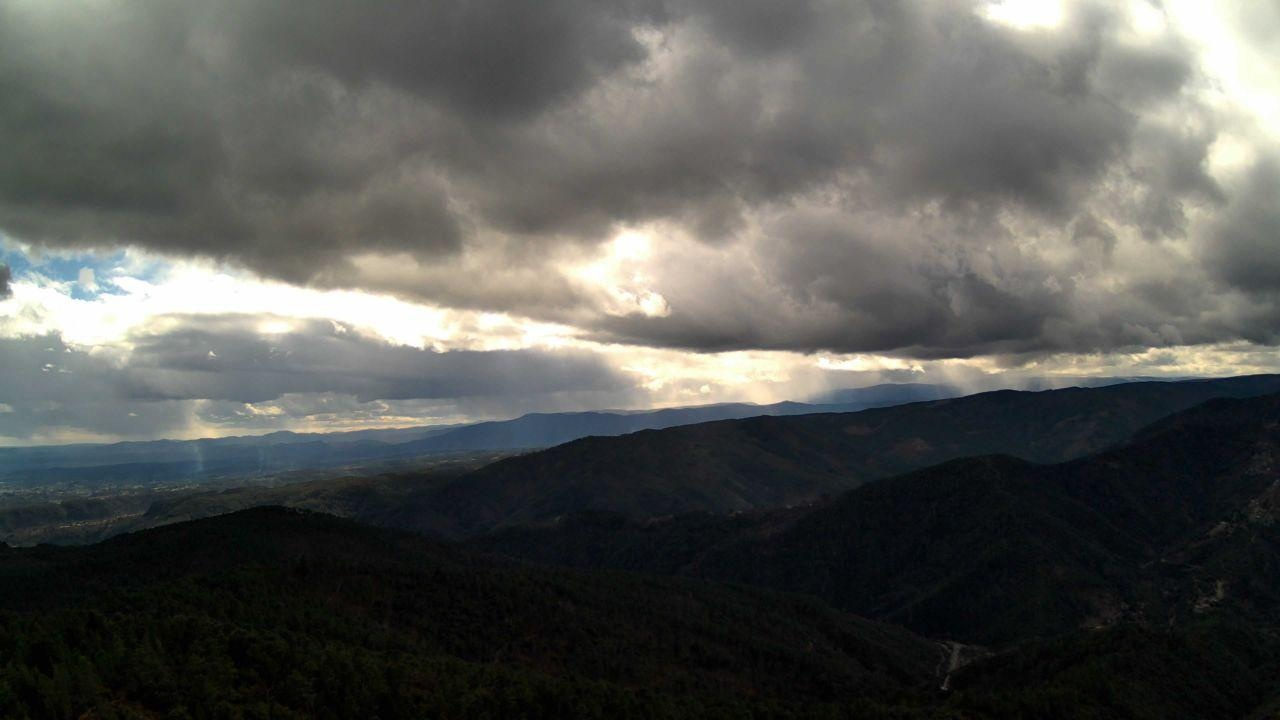
Fire: no
Smoke: yes